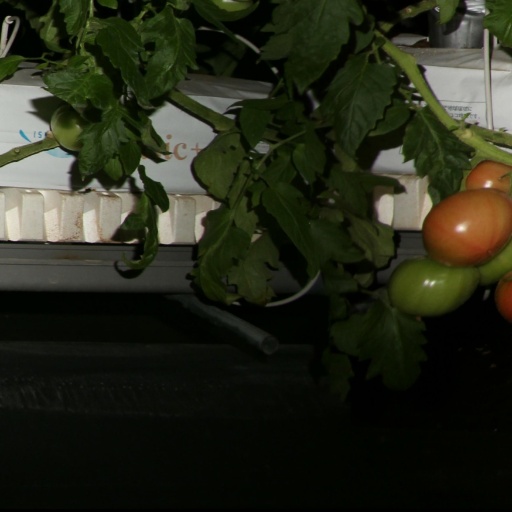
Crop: tomato